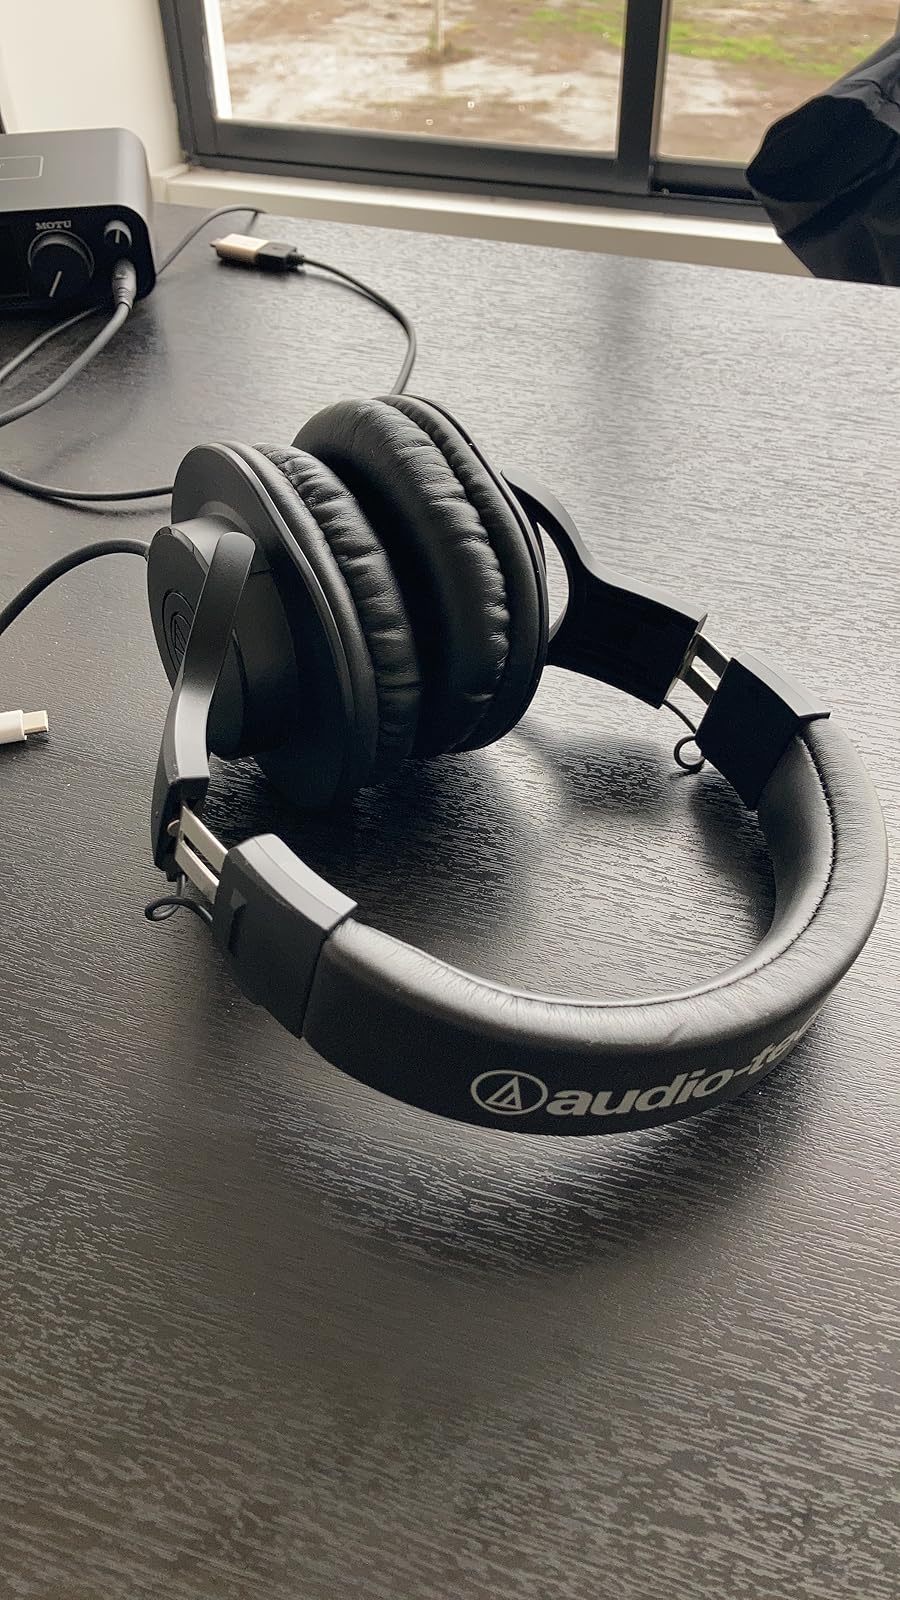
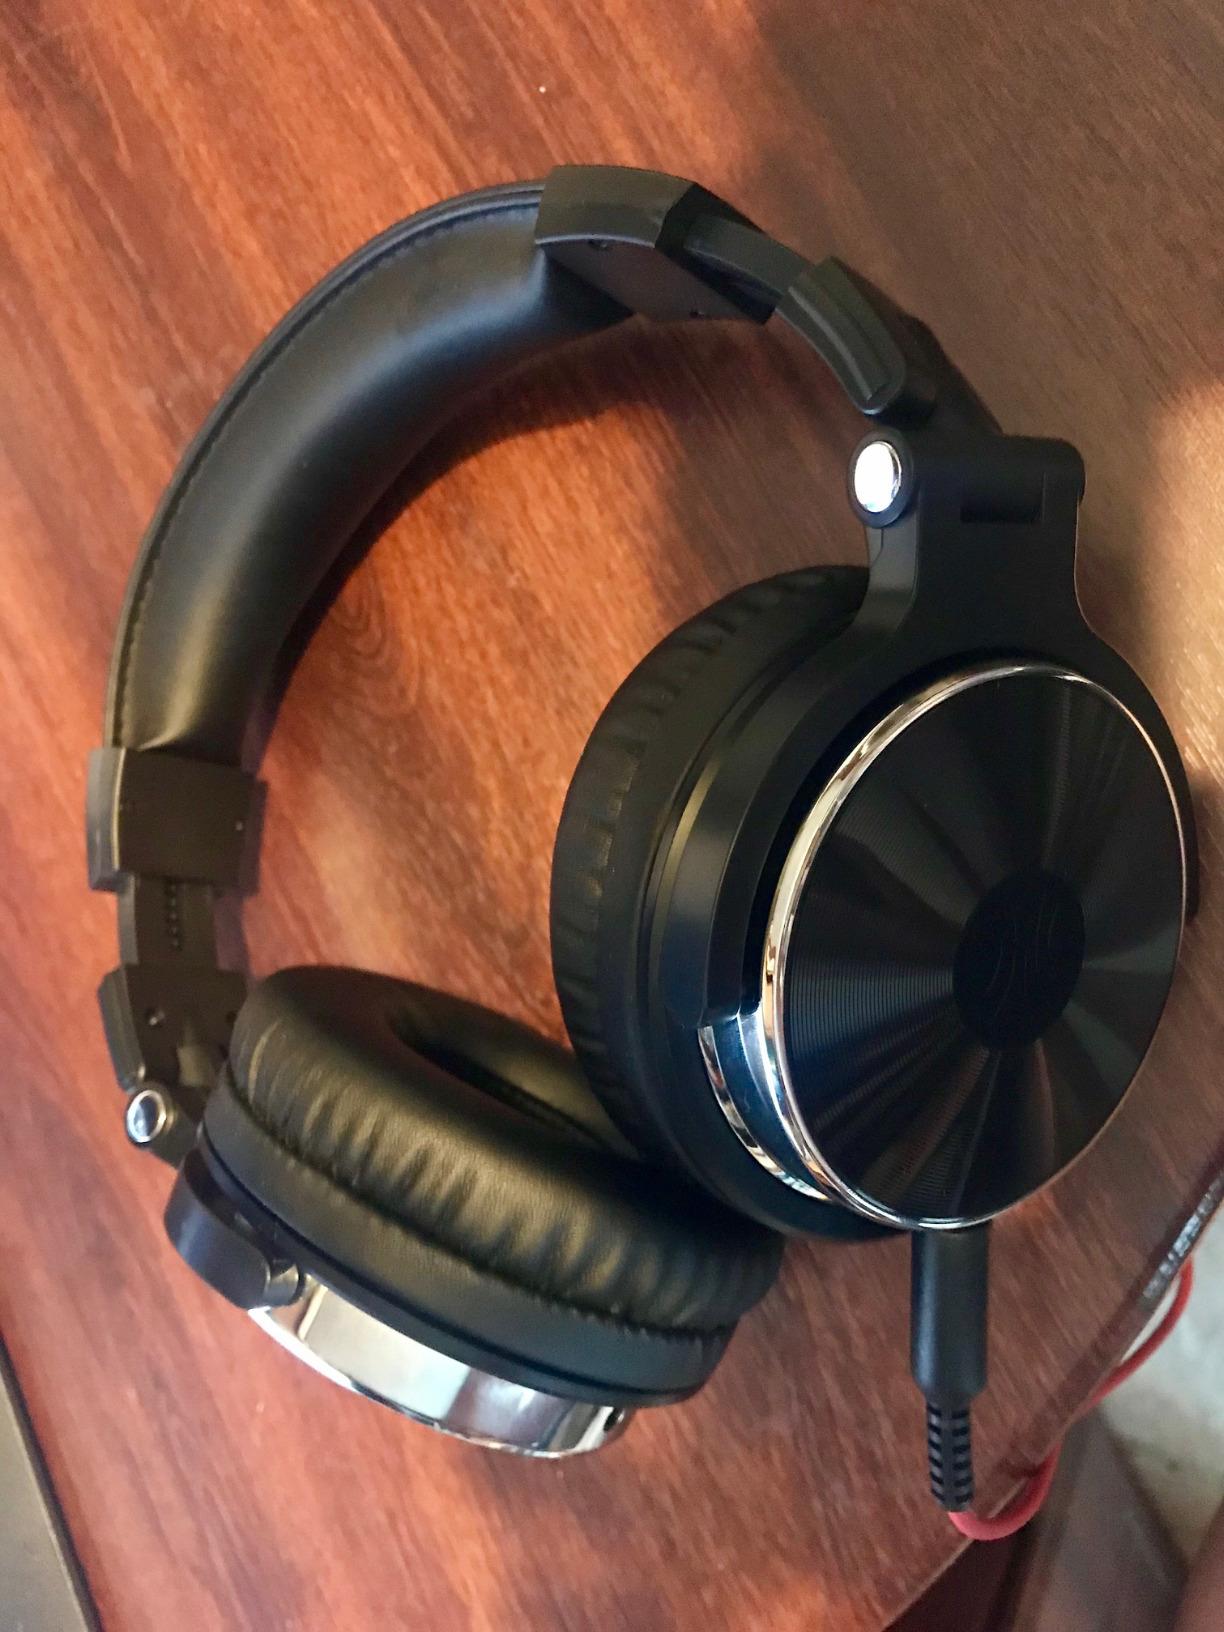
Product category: headphones
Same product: no